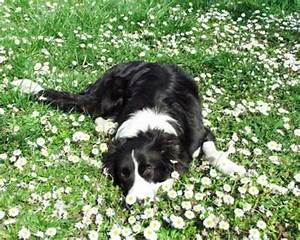
Label: dog